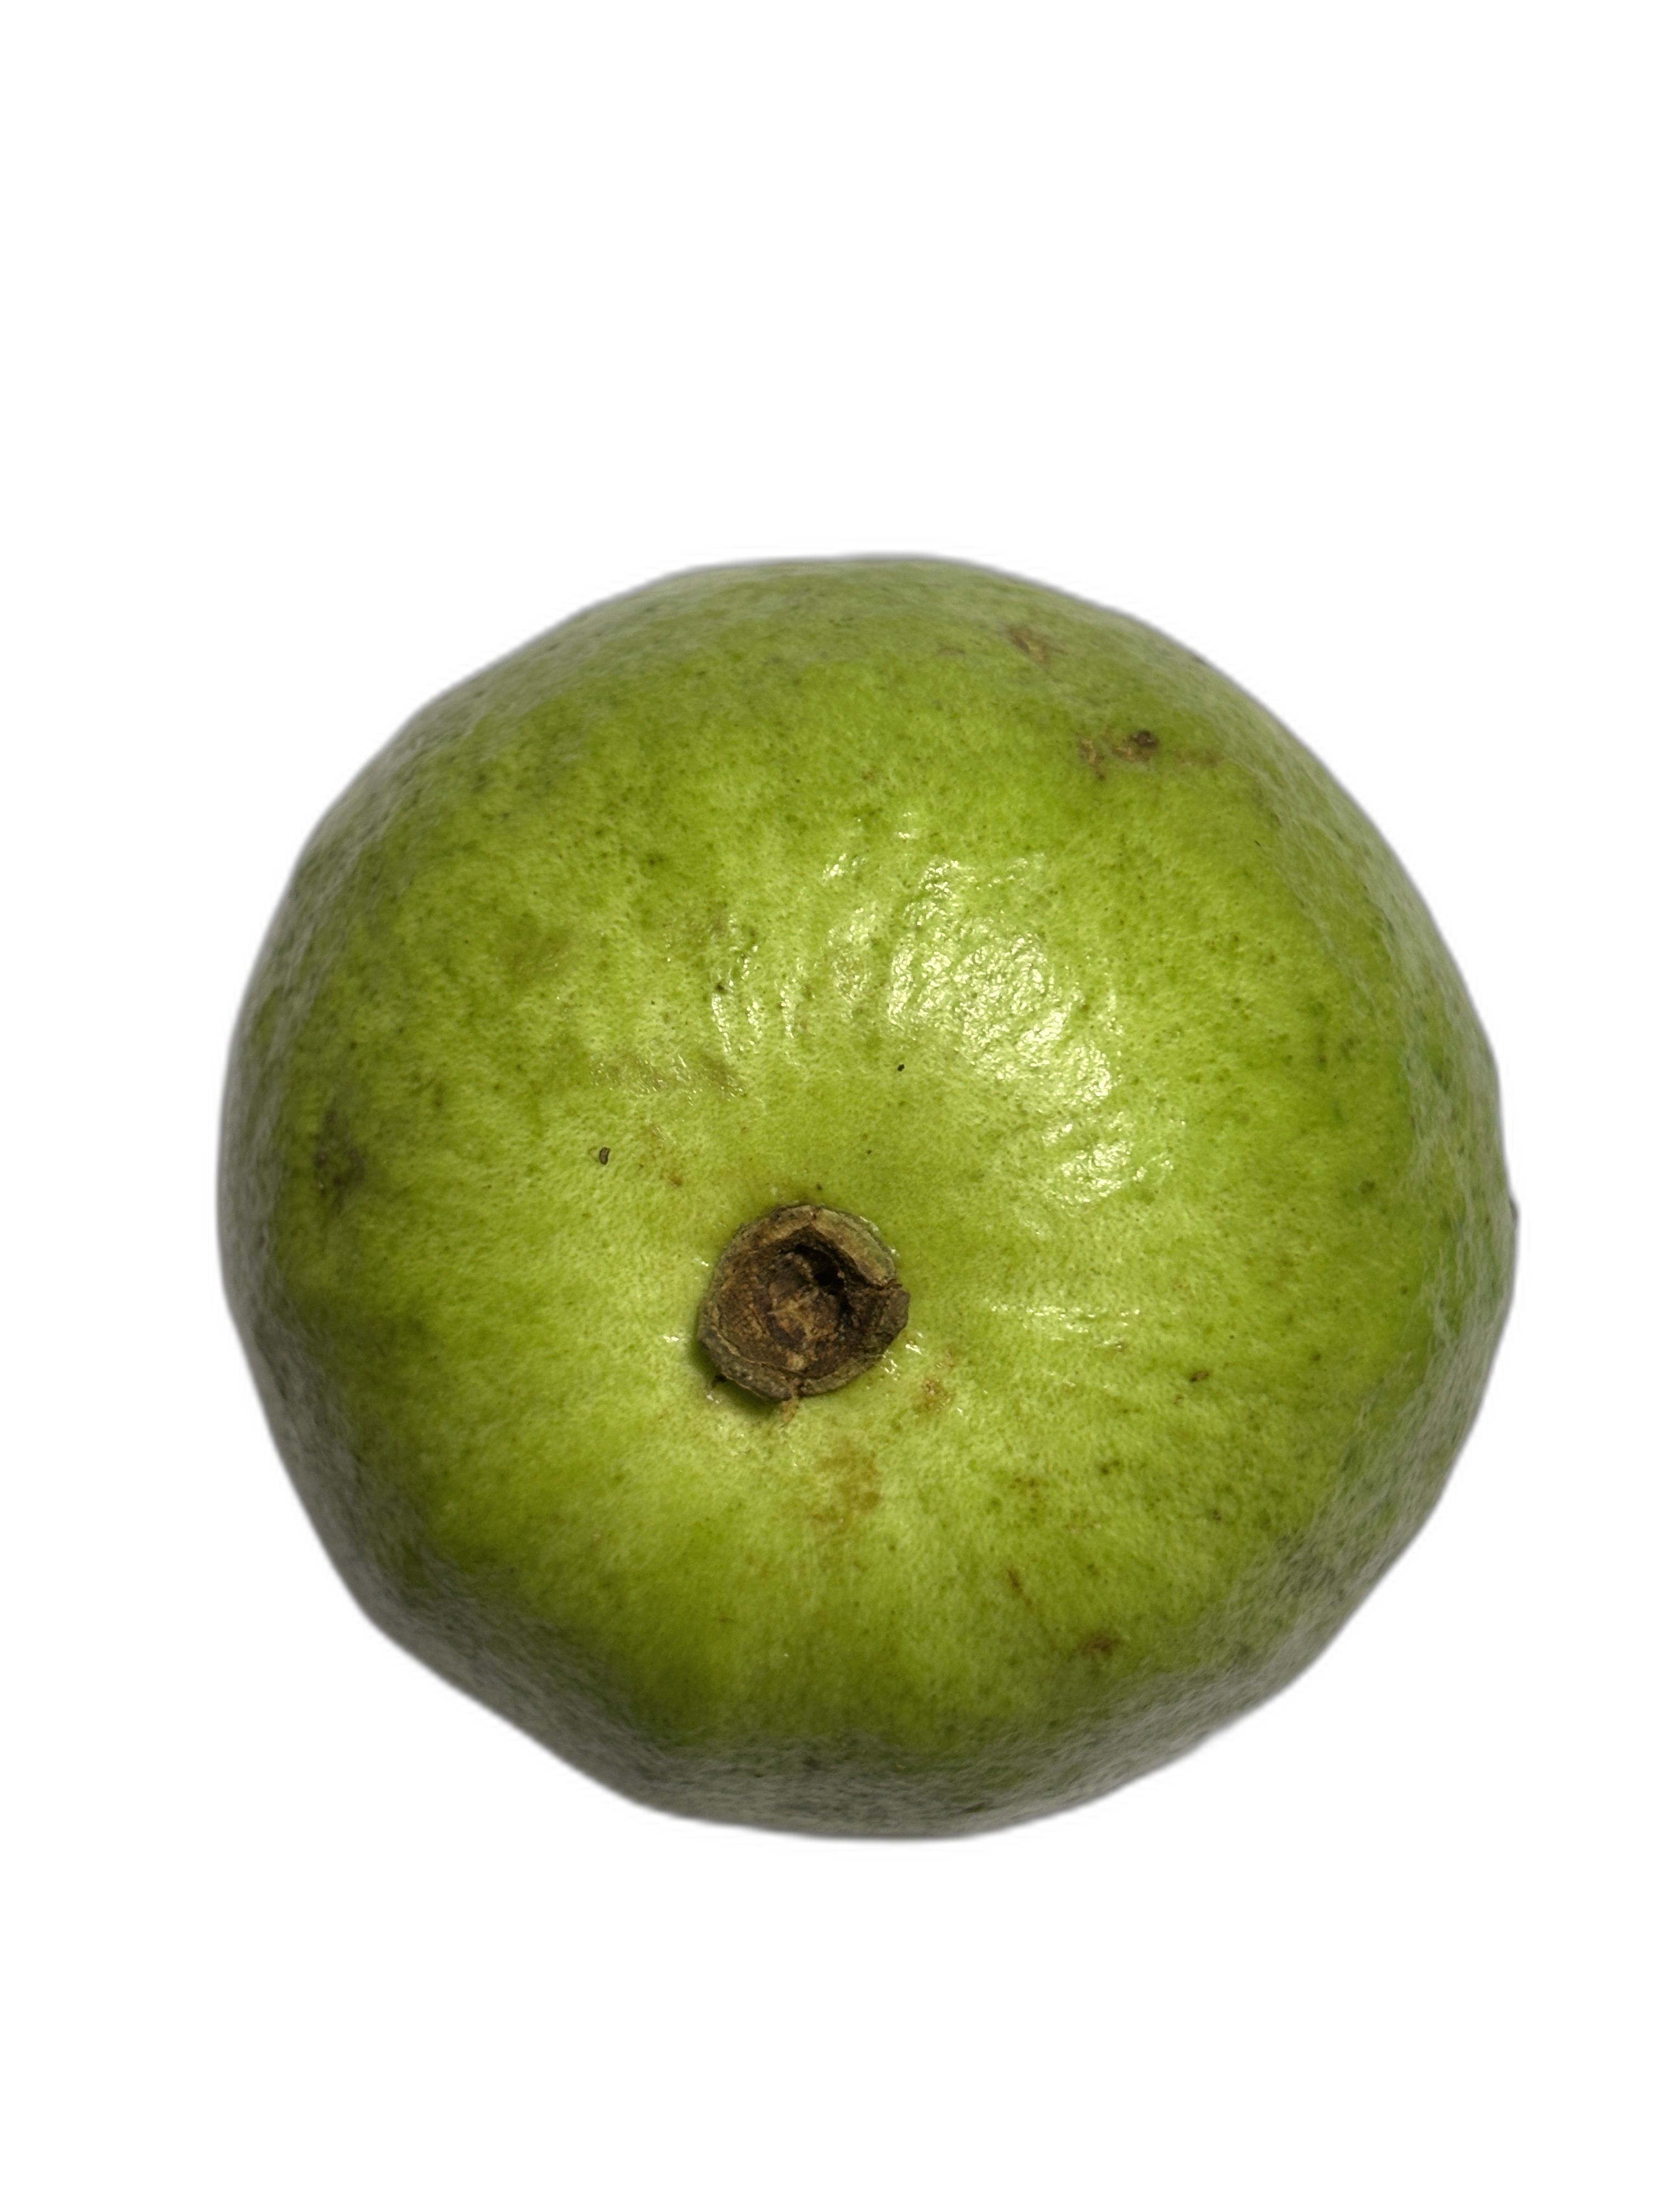
Plant part: fruit
Disease: Healthy